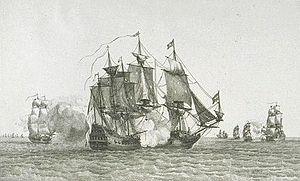
Jean Bart et Forsin convoyant une flotte du Havre à Brest (par Yves-Marie Le Gouaz [1742-1816], musée du Louvre département des Arts graphiques)
Gravelines est une commune française située dans le département du Nord, en région Hauts-de-France. Ses habitants sont appelés les Gravelinois.
Le Jean Bart est une réplique d'un vaisseau de ligne de 1670, dont la construction a débuté en 2002 à Gravelines par l'Association Tourville.